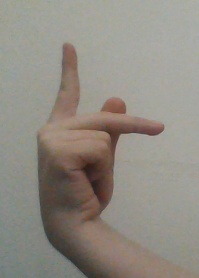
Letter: dha